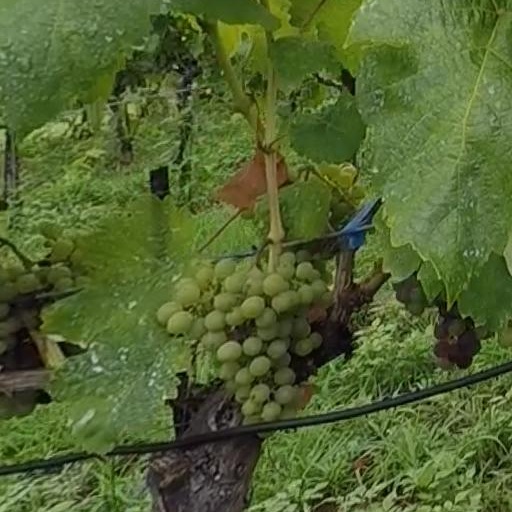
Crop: grape